October Revolution

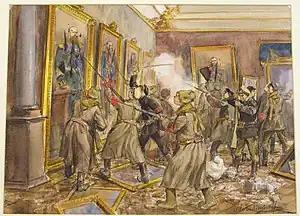
"Pogrom in the Winter Palace" by Ivan Vladimirov

While the cabinet of the provisional government within the palace debated what action to take, the Bolsheviks issued an ultimatum to surrender. Workers and soldiers occupied the last of the telegraph stations, cutting off the cabinet's communications with loyal military forces outside the city. As the night progressed, crowds of insurgents surrounded the palace, and many infiltrated it. At 9:45p.m, the cruiser "Aurora" fired a blank shot from the harbor. Some of the revolutionaries entered the palace at 10:25p.m. and there was a mass entry 3 hours later.